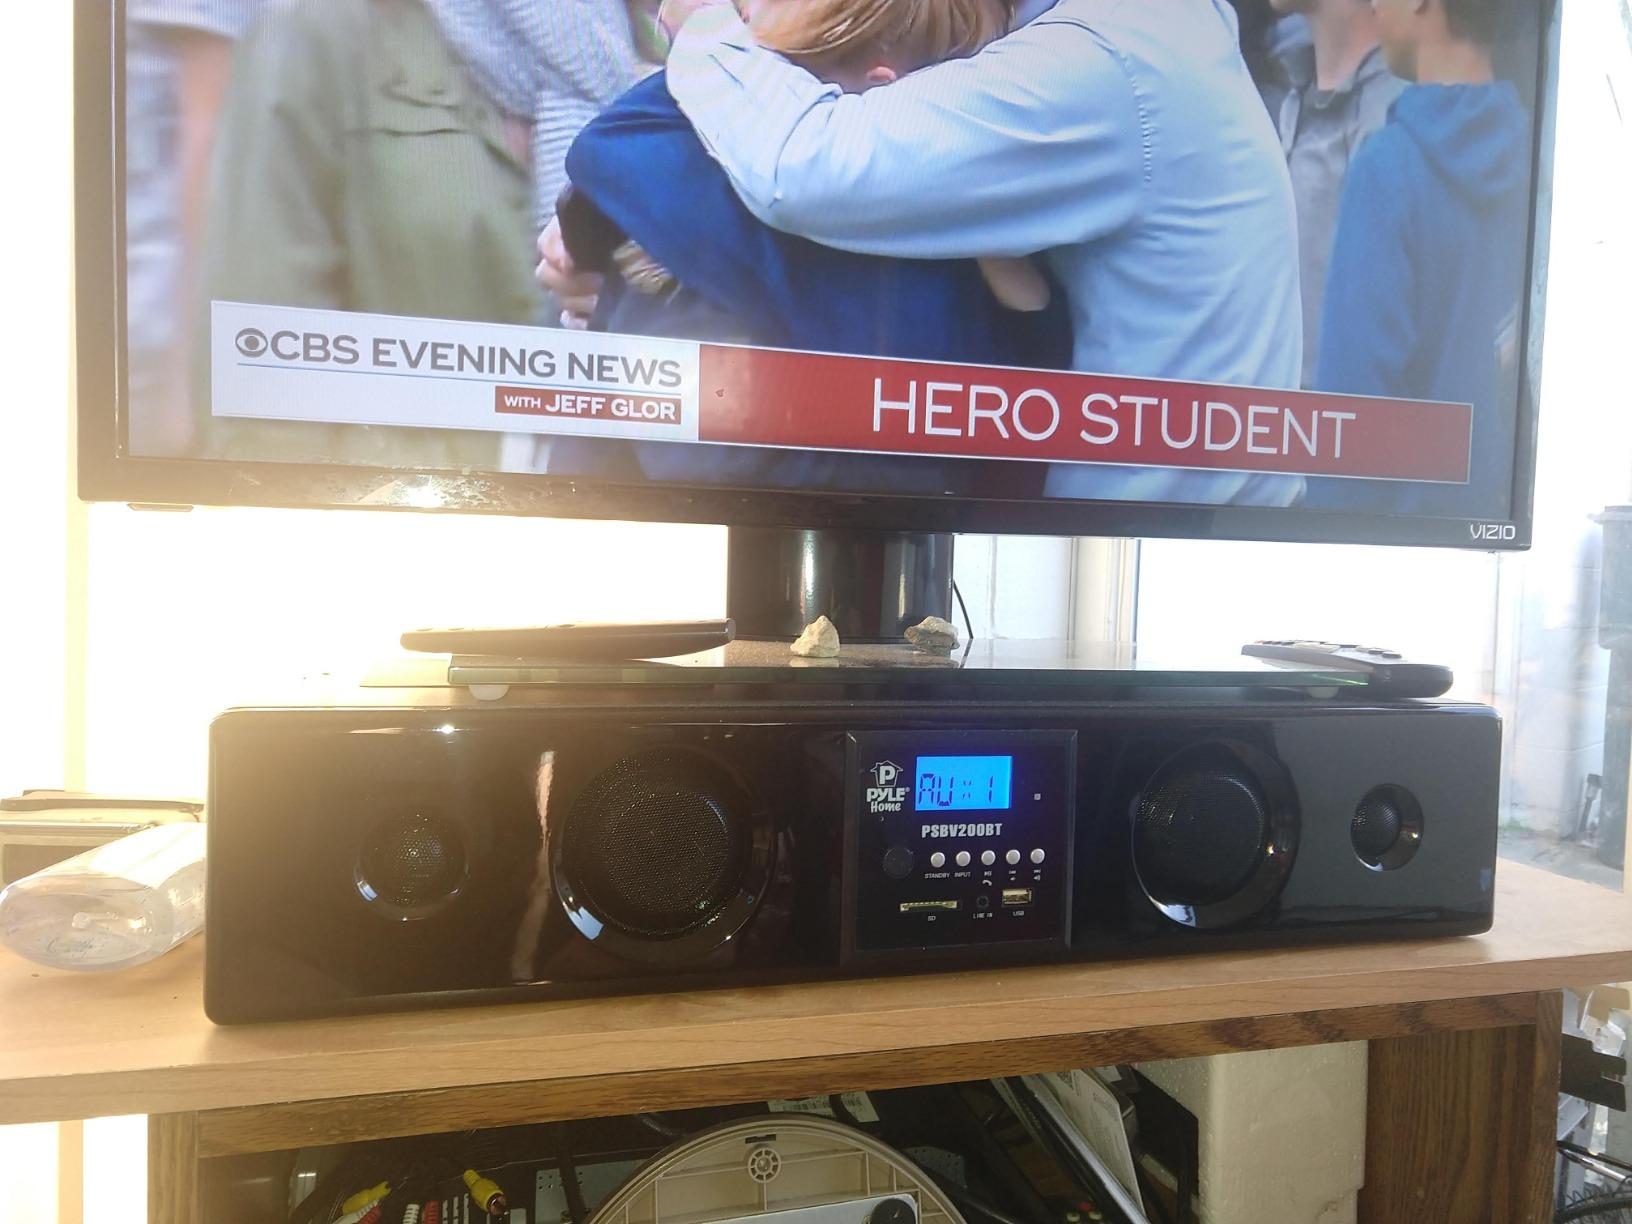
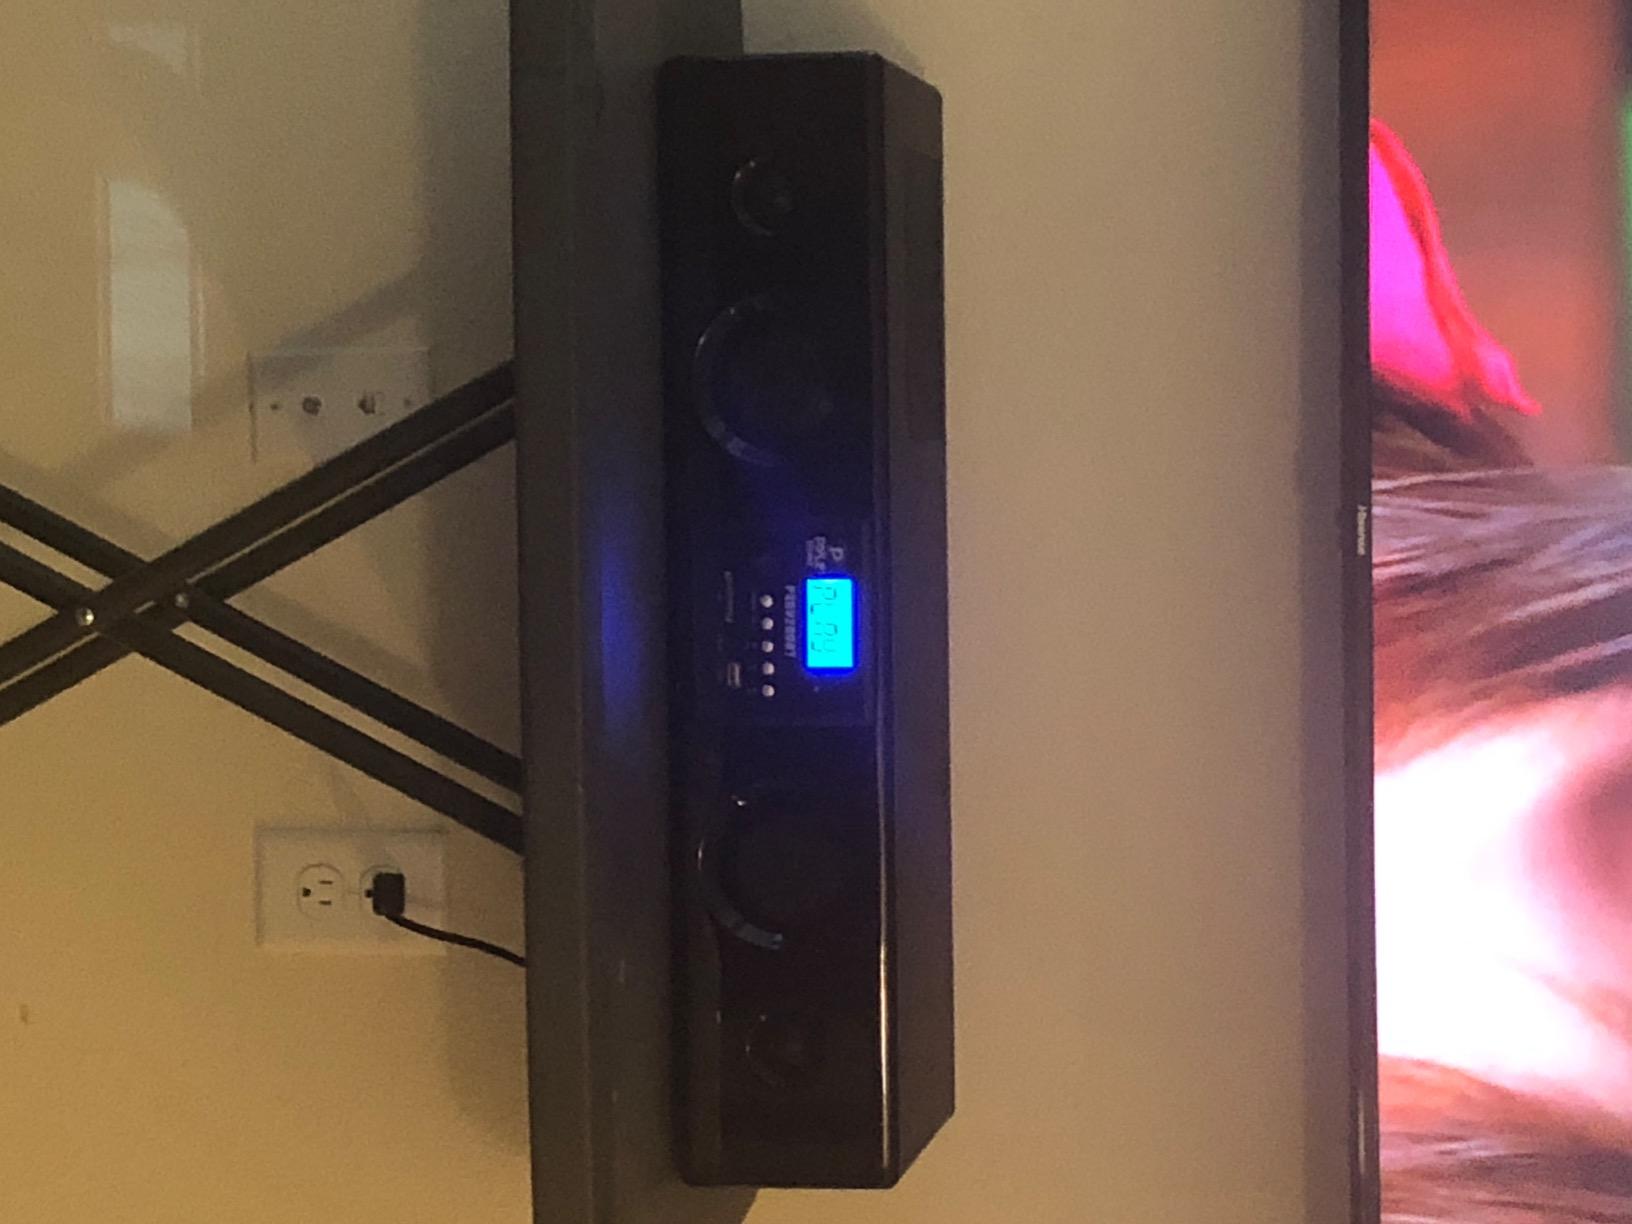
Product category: speaker
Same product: yes